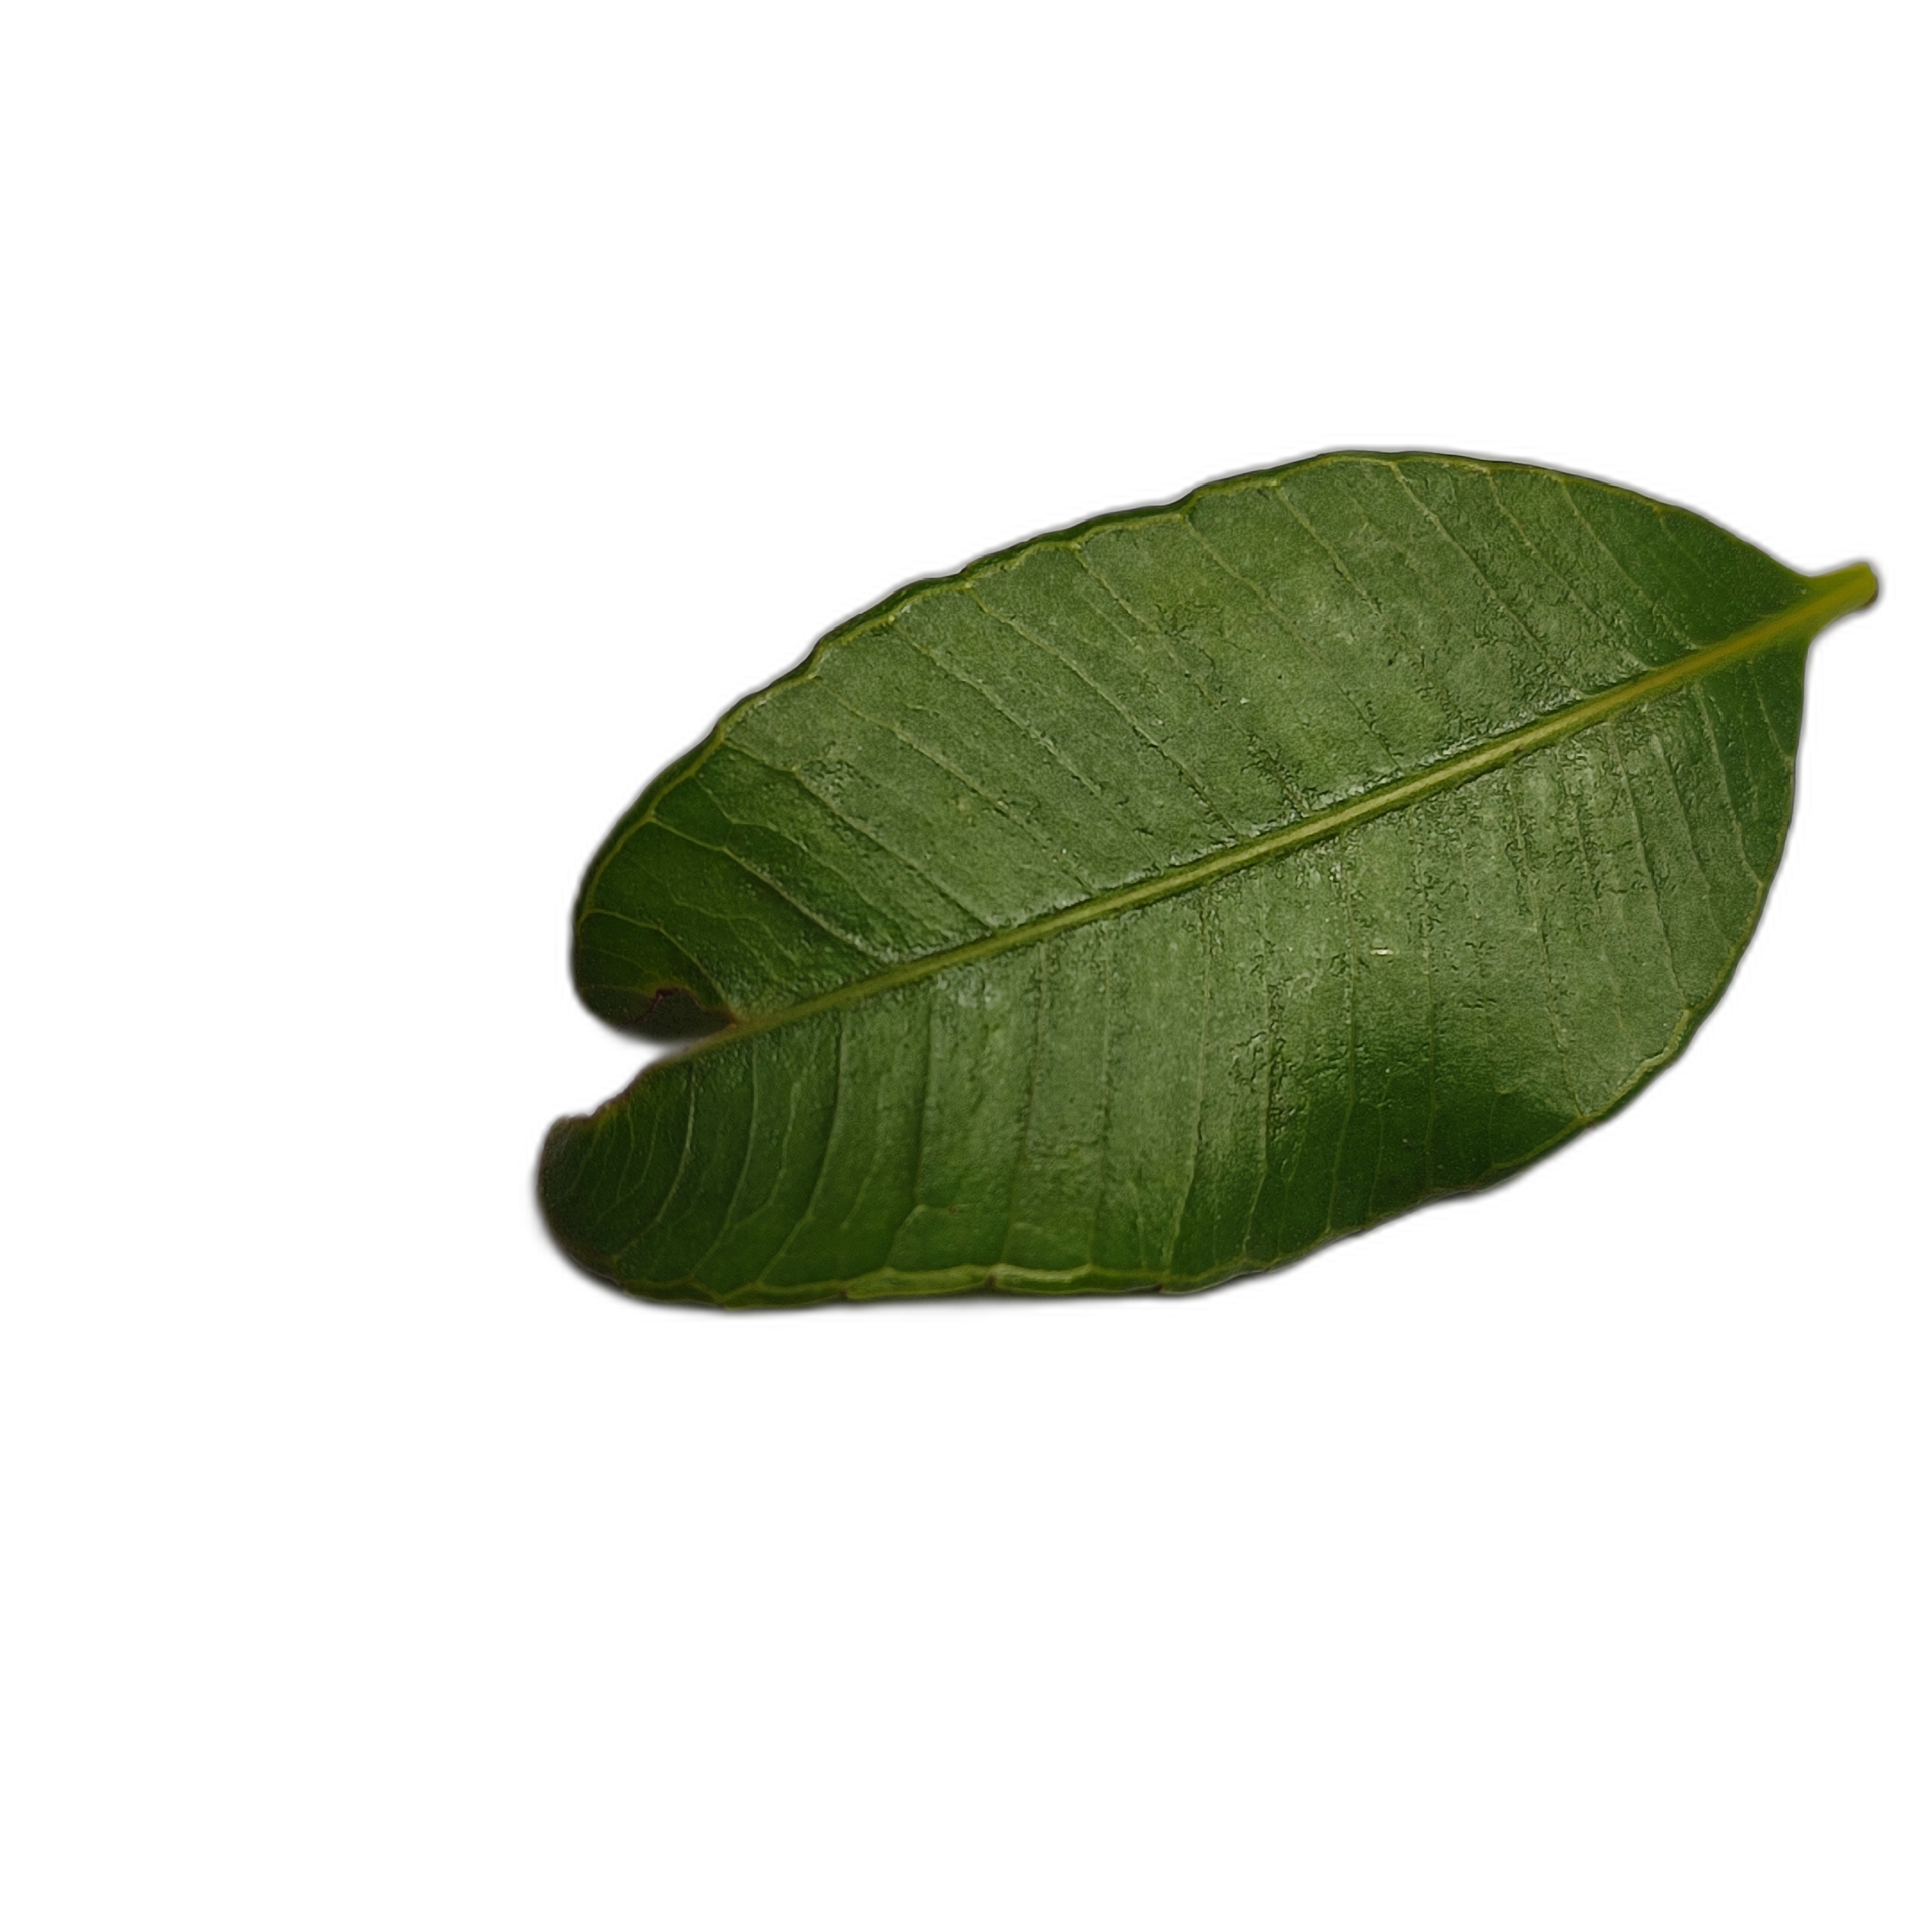
Label: healthy